Wolf Brother

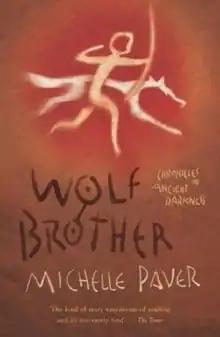
UK cover of the book

Wolf Brother is the first book in the series "Chronicles of Ancient Darkness" written by Michelle Paver and illustrated by Geoff Taylor. "Wolf Brother" takes place six thousand years ago during the Middle Stone Age, and tells the story of twelve-year-old Torak, a boy who can talk to wolves. The book was published in 2004 by Orion Children's Books.